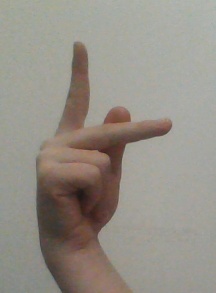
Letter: dha